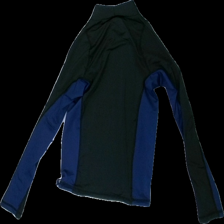
View: back
Type: Training top
Category: Ladies
Brand: Not in the list
Brand text on label: Olaian
Colors: Blue, Black
Material: 100% polyester
Cut: Regular
Size: XS
Season: All
Stains: Minor
Smell: Minor
Price range: <50
Recommended usage: Export
Comment: Slight detergent scent